Close (2019 film)

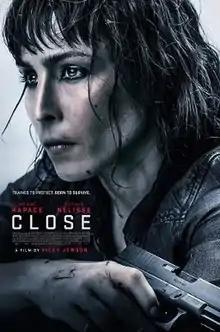
Theatrical release poster

Close is a 2019 British action thriller film directed by Vicky Jewson and starring Noomi Rapace. Rapace's character is based on that of Jacquie Davis, one of the world's leading female bodyguards, whose clients have included J. K. Rowling, Nicole Kidman and members of the British royal family. The film was released on 18 January 2019 by Netflix.